Cécile Révauger

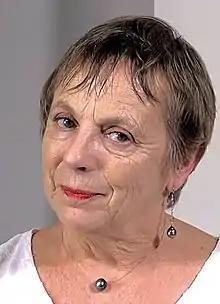
Révauger in 2018.

Cécile Révauger (born Bordeaux, 1955) is a French historian and historiographer in the fields of freemasonry and the Lumières. A freemason, she was initiated in 1982 at the Grande Loge féminine de France. She left this grand lodge to join the Grand Orient de France in 2013.